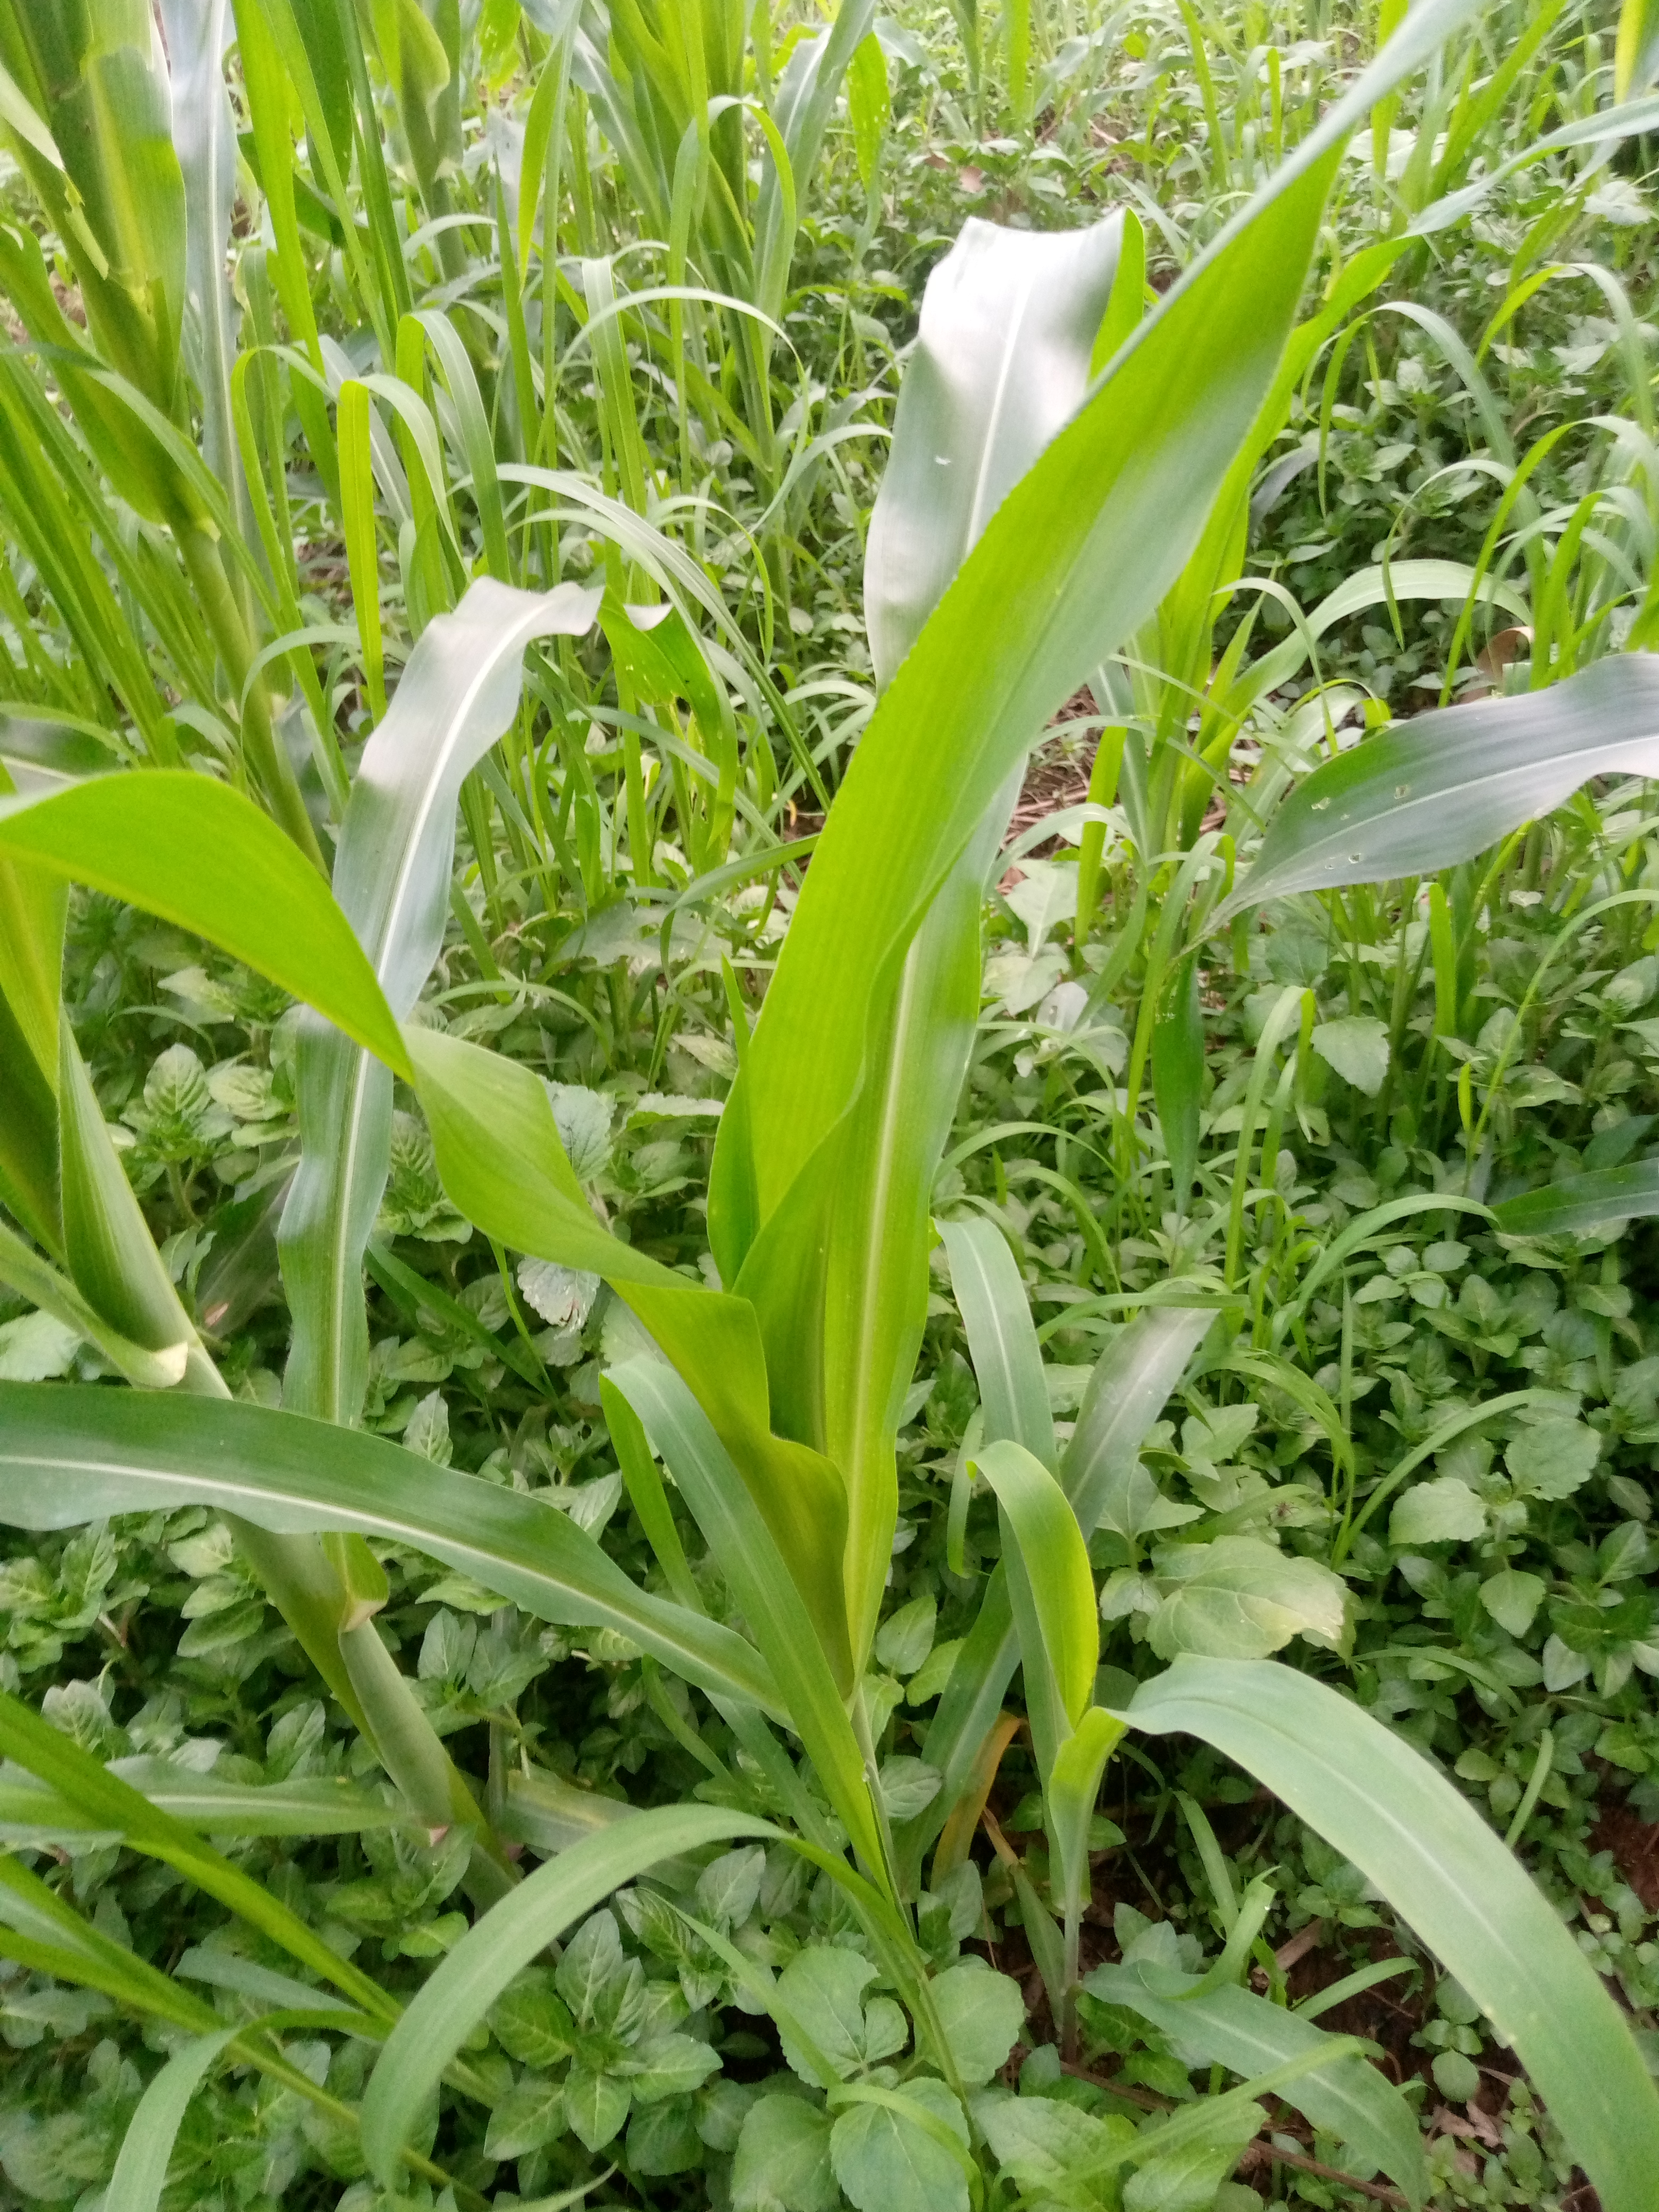
Label: healthy